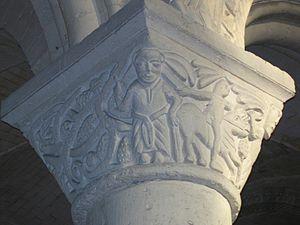
Chapiteau de l'abbatiale Saint-Georges de Boscherville, Seine-Maritime/ Photographie personnelle prise par Urban, décembre 2004/ GFDL Urban
L'histoire de la Normandie retrace le passé de la Normandie, région historique française, depuis le duché de Normandie à la création d'une région administrative homonyme en 2016.
En architecture, un chapiteau est un élément de forme évasée qui couronne un support vertical et lui transmet les charges qu'il doit porter. D'un point de vue ornemental, il est le couronnement, la partie supérieure d'un poteau, d'une colonne, d'un pilastre, d'un pilier, etc.